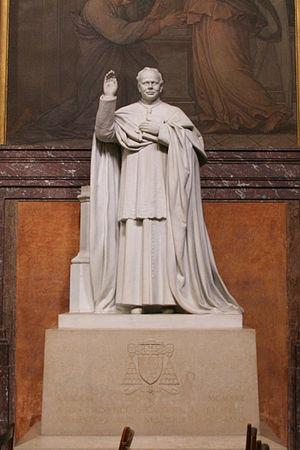
Statue du cardinal Alexis Charost, dans la cathédrale Saint-Pierre de Rennes.
Alexis-Armand Charost, né le 14 novembre 1860 au Mans, mort le 7 novembre 1930 à Rennes, agrégé de lettres et docteur en théologie, est évêque du diocèse de Lille puis archevêque de Rennes. Ses prises de position et son rôle, lors de l'occupation de la ville de Lille et du département du Nord, pendant la Première Guerre mondiale par les armées allemandes, lui ont valu la Légion d'honneur.